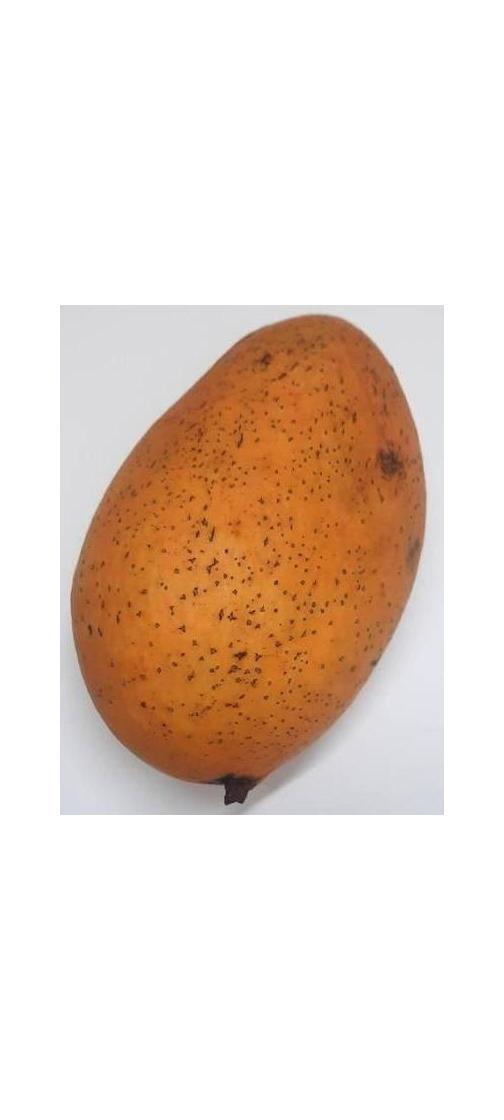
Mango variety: Ashshina Classic